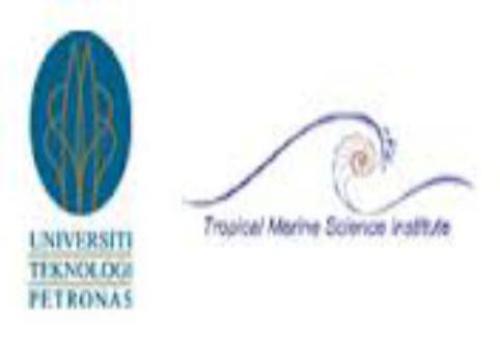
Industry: Others